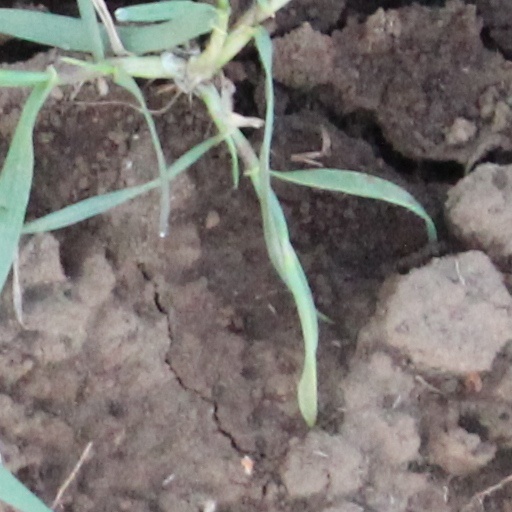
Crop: wheat